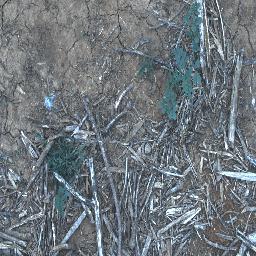
Label: negative